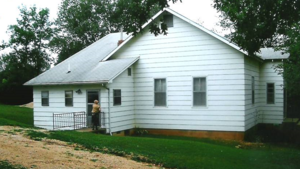
Zalma est un village américain situé dans le comté de Bollinger, dans l'État du Missouri.